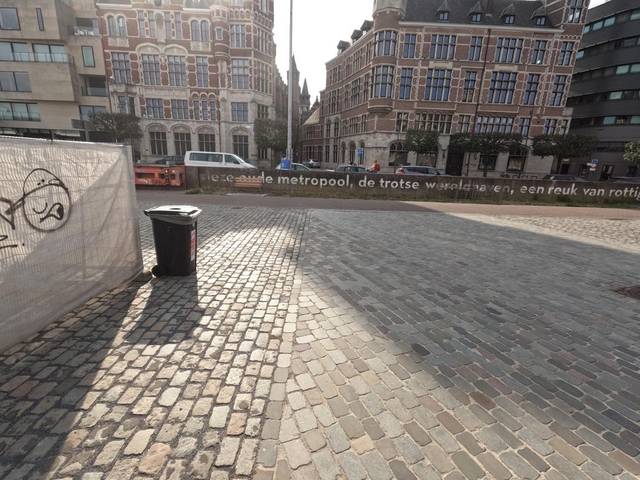
Region: Belgium
Coordinates: 51.223, 4.398